Yamada Koun

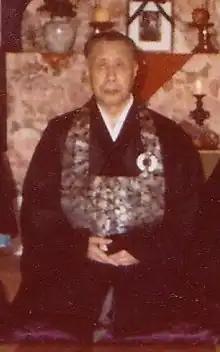

, or Koun Yamada, was a Japanese Buddhist who was the leader of the Sanbo Kyodan lineage of Zen Buddhism, the Dharma heir of his teacher Yasutani Haku'un Ryoko. Yamada was appointed the leader of the Sanbo Kyodan in 1967, 1970 or 1973 and continued to differentiate the lineage from other Japanese Zen traditions by deemphasizing the separation between laypeople and the ordained—just as his teacher Yasutani had done. Yamada was also instrumental in bringing Christians to the practice of Zen that “by the end of Yamada’s teaching career approximately one quarter of the participants at his sesshins were Christians”.